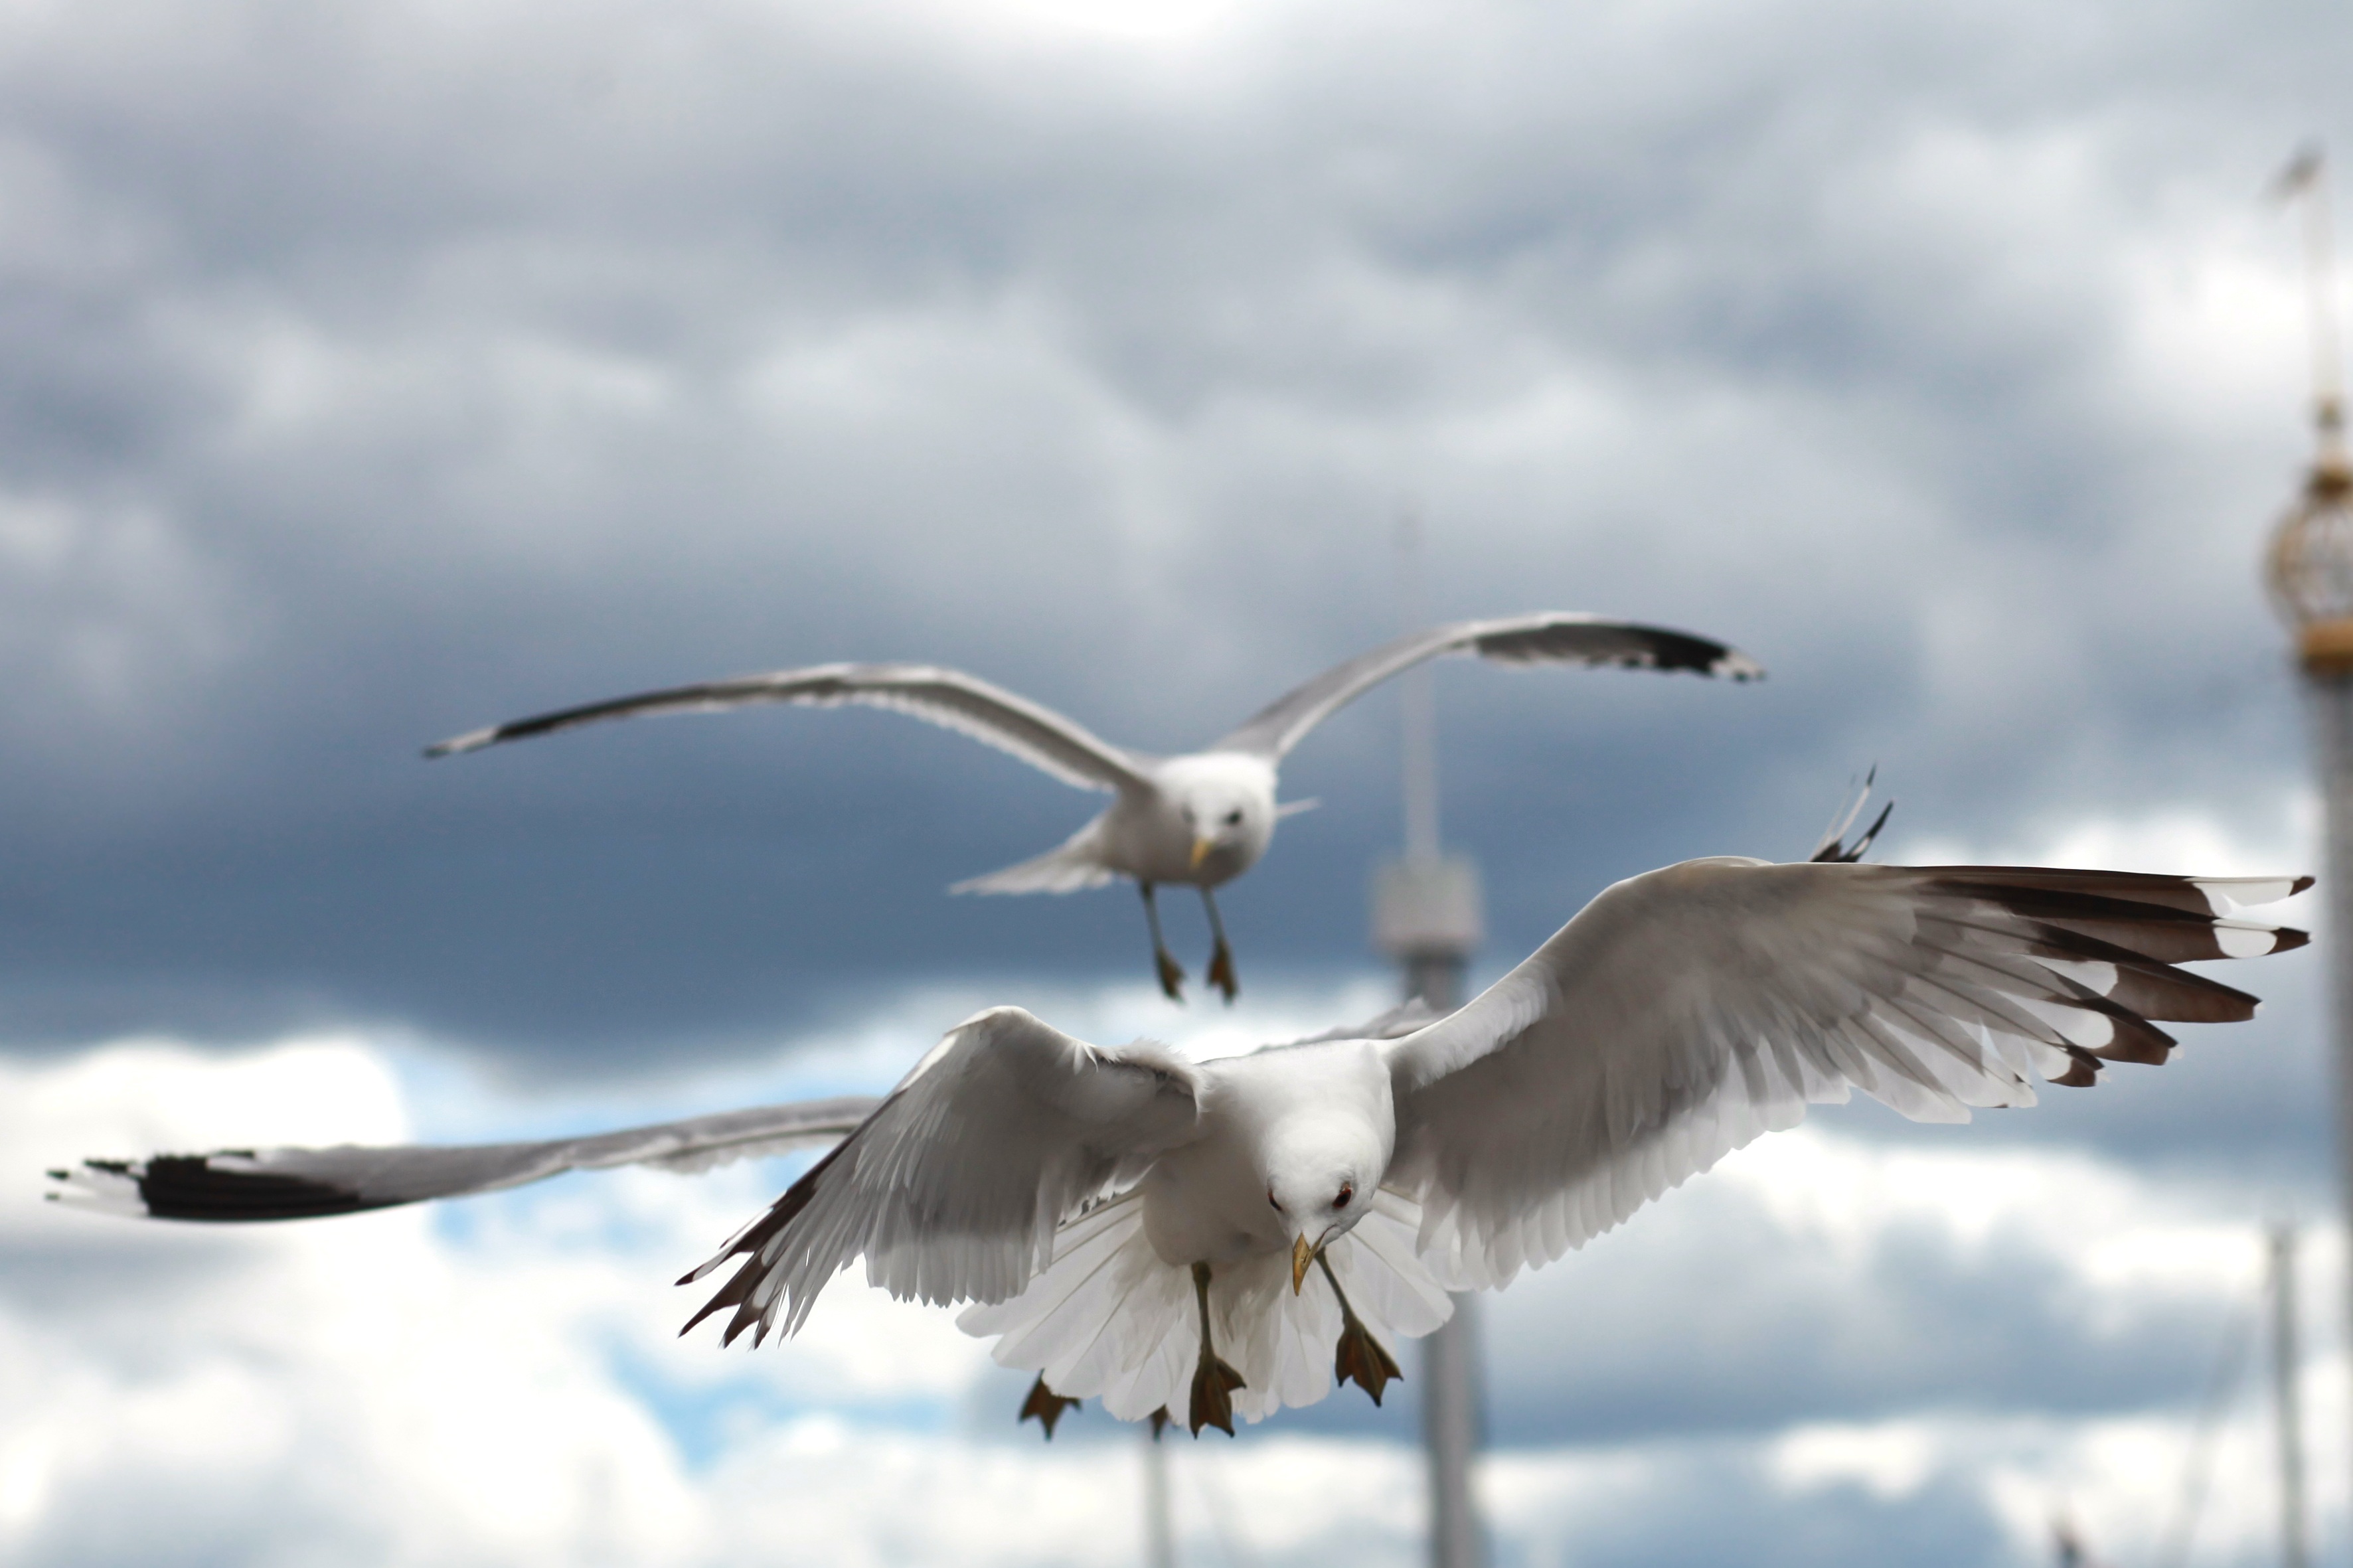
beach, bird, wing, sky, animal, seabird, flying, fly, seagull, gull, beak, flight, fauna, birds, wings, animals, seagulls, vertebrate, ave, charadriiformes, european herring gull